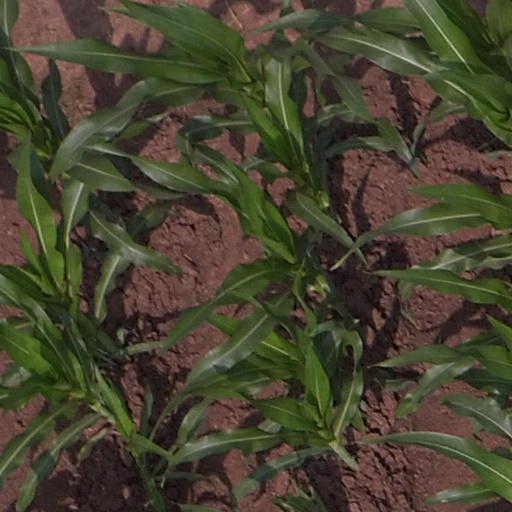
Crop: maize; corn